Angel Face (album)

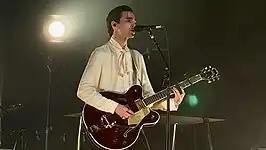
Sanchez performing at First Avenue in Minneapolis on Oct. 19, 2023.

"Angel Face" received a score of 66 out of 100 on review aggregator Metacritic based on six critics' reviews, indicating "generally favorable" reception. Erica Campbell of "NME" called the album "not only a testament to Sanchez's musicality now, but to the projected trail of success his talent will no doubt lead him on", writing that if "undeniable passion is Sanchez's medium of choice, "Angel Face" is his first great oeuvre".